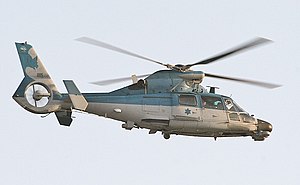
Eurocopter AS565 Panther
Eurocopter AS565 Panther er den militære version af Eurocopter AS365 Dauphin mellemtung, to-motors flerformålshelikopter. Pantheren bliver brugt i et bredt spektrum af militære roller – inklusive kamp, ildstøtte, antiubådskrigsførelse, overfladekrigsførelse, eftersøgning og redning og evakuering af sårede.